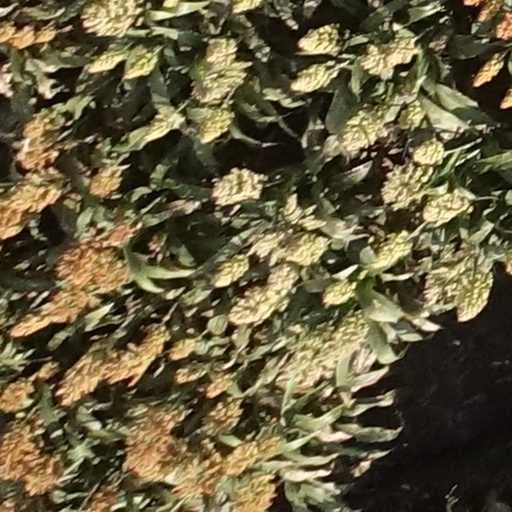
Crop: sorghum